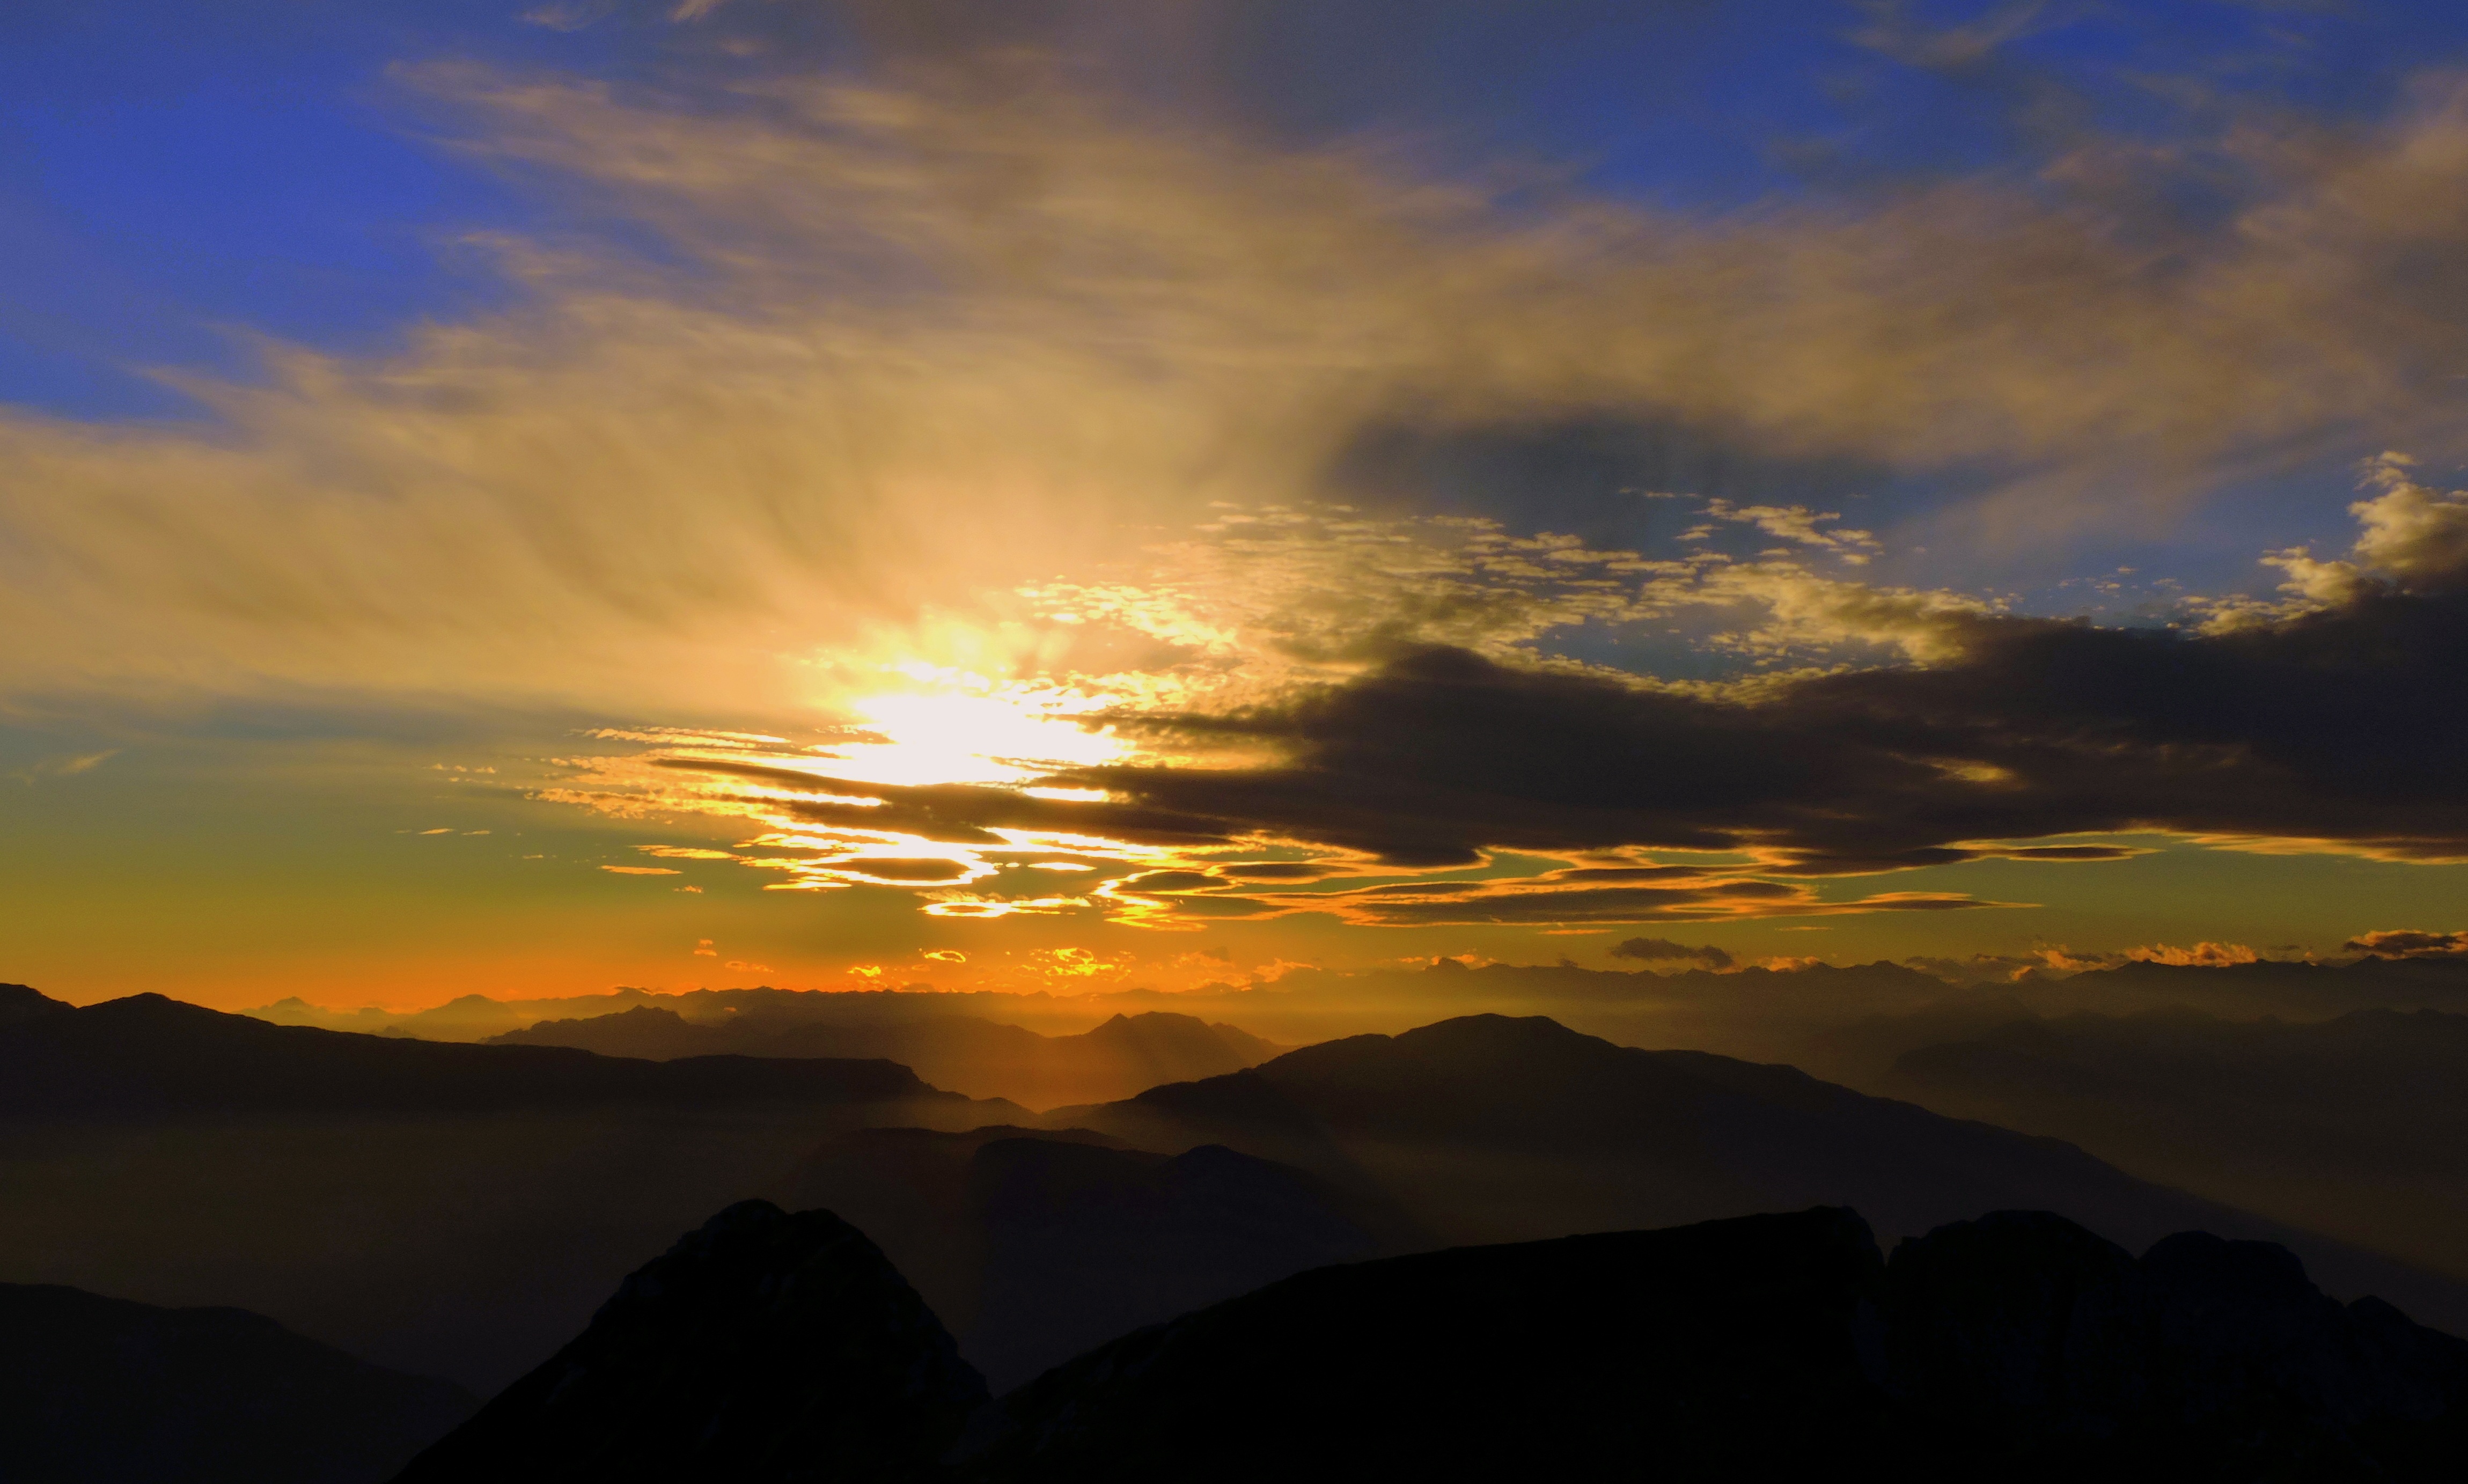
horizon, mountain, cloud, sky, sun, sunrise, sunset, sunlight, morning, hill, dawn, atmosphere, dusk, evening, twilight, italy, afterglow, carega, atmospheric phenomenon, red sky at morning